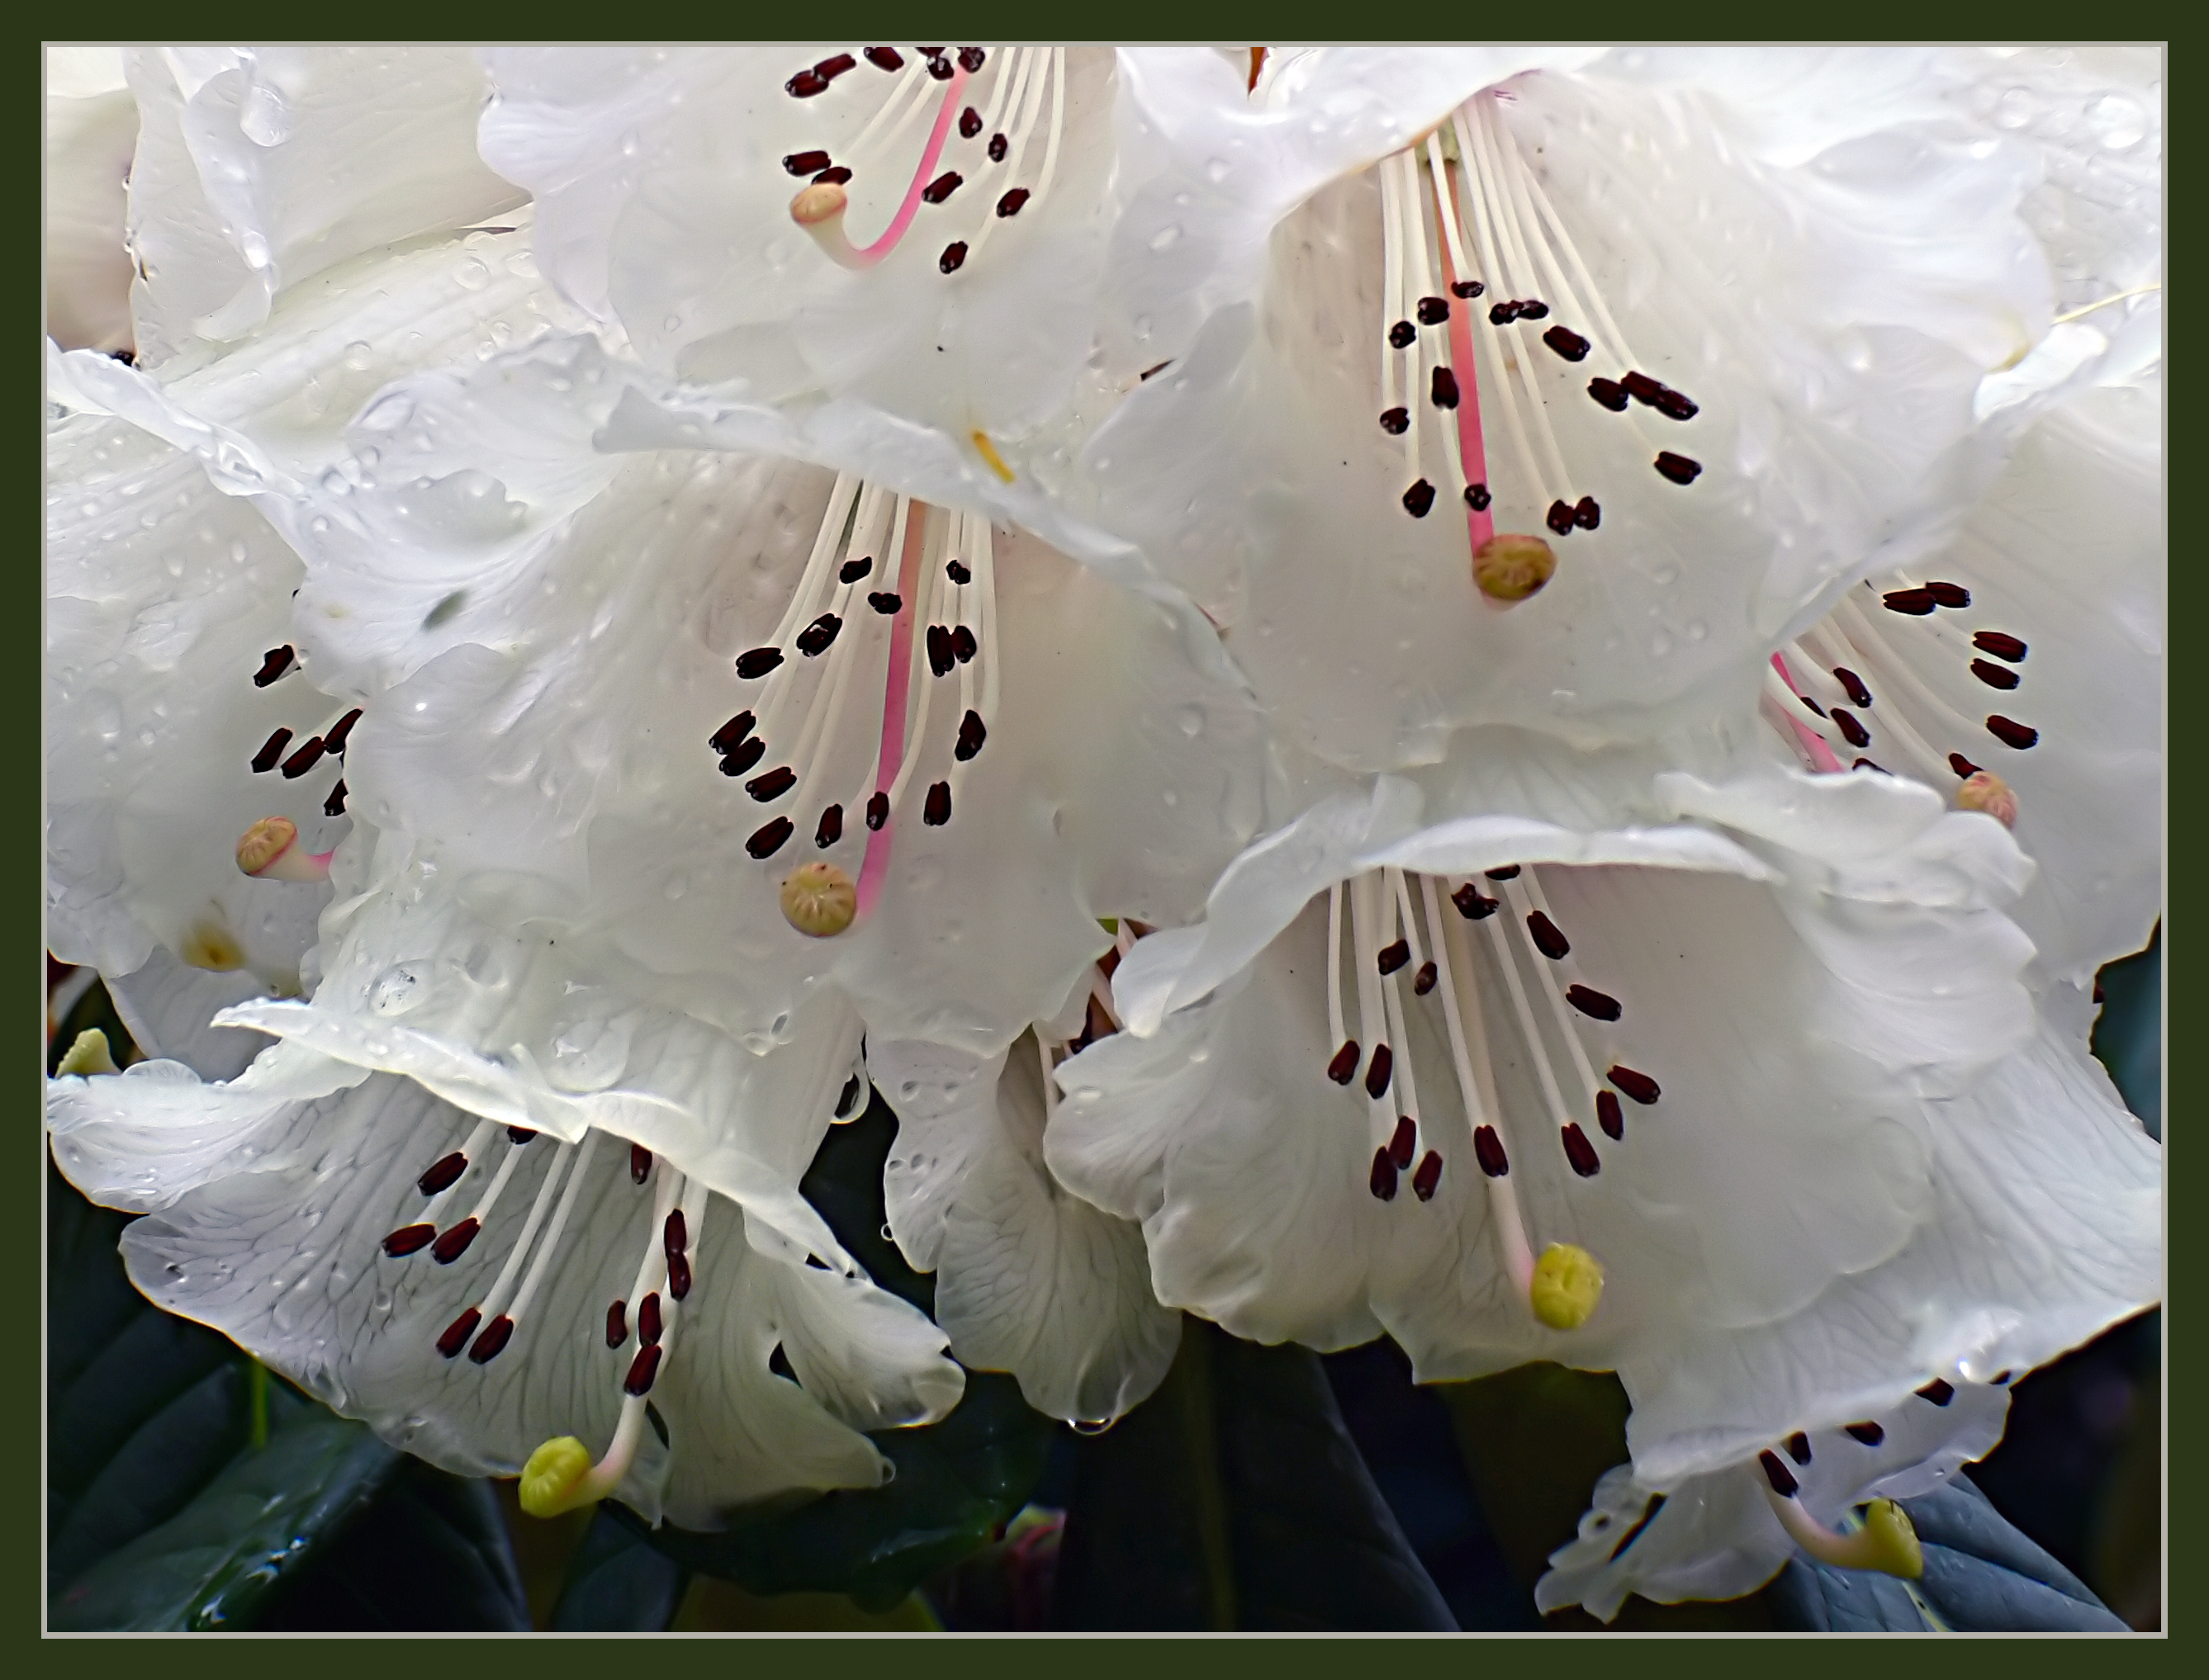
plant, white, flower, petal, flora, rhododendron, rhododendronpraestans, flowering plant, land plant